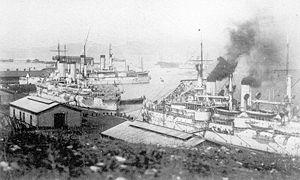
Le Liaoning, abr: Liao est une province du nord-est de la Chine, à la frontière avec la Corée du Nord dont le chef-lieu est Shenyang.